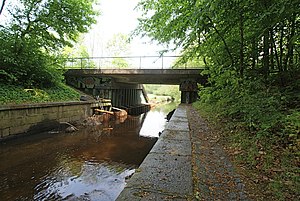
Kayhude
Alsterbrücke
Kayhude er en by og en kommune i det nordlige Tyskland, beliggende i Amt Itzstedt i den sydlige del af Kreis Segeberg. Kreis Segeberg ligger i den sydøstlige del af delstaten Slesvig-Holsten.